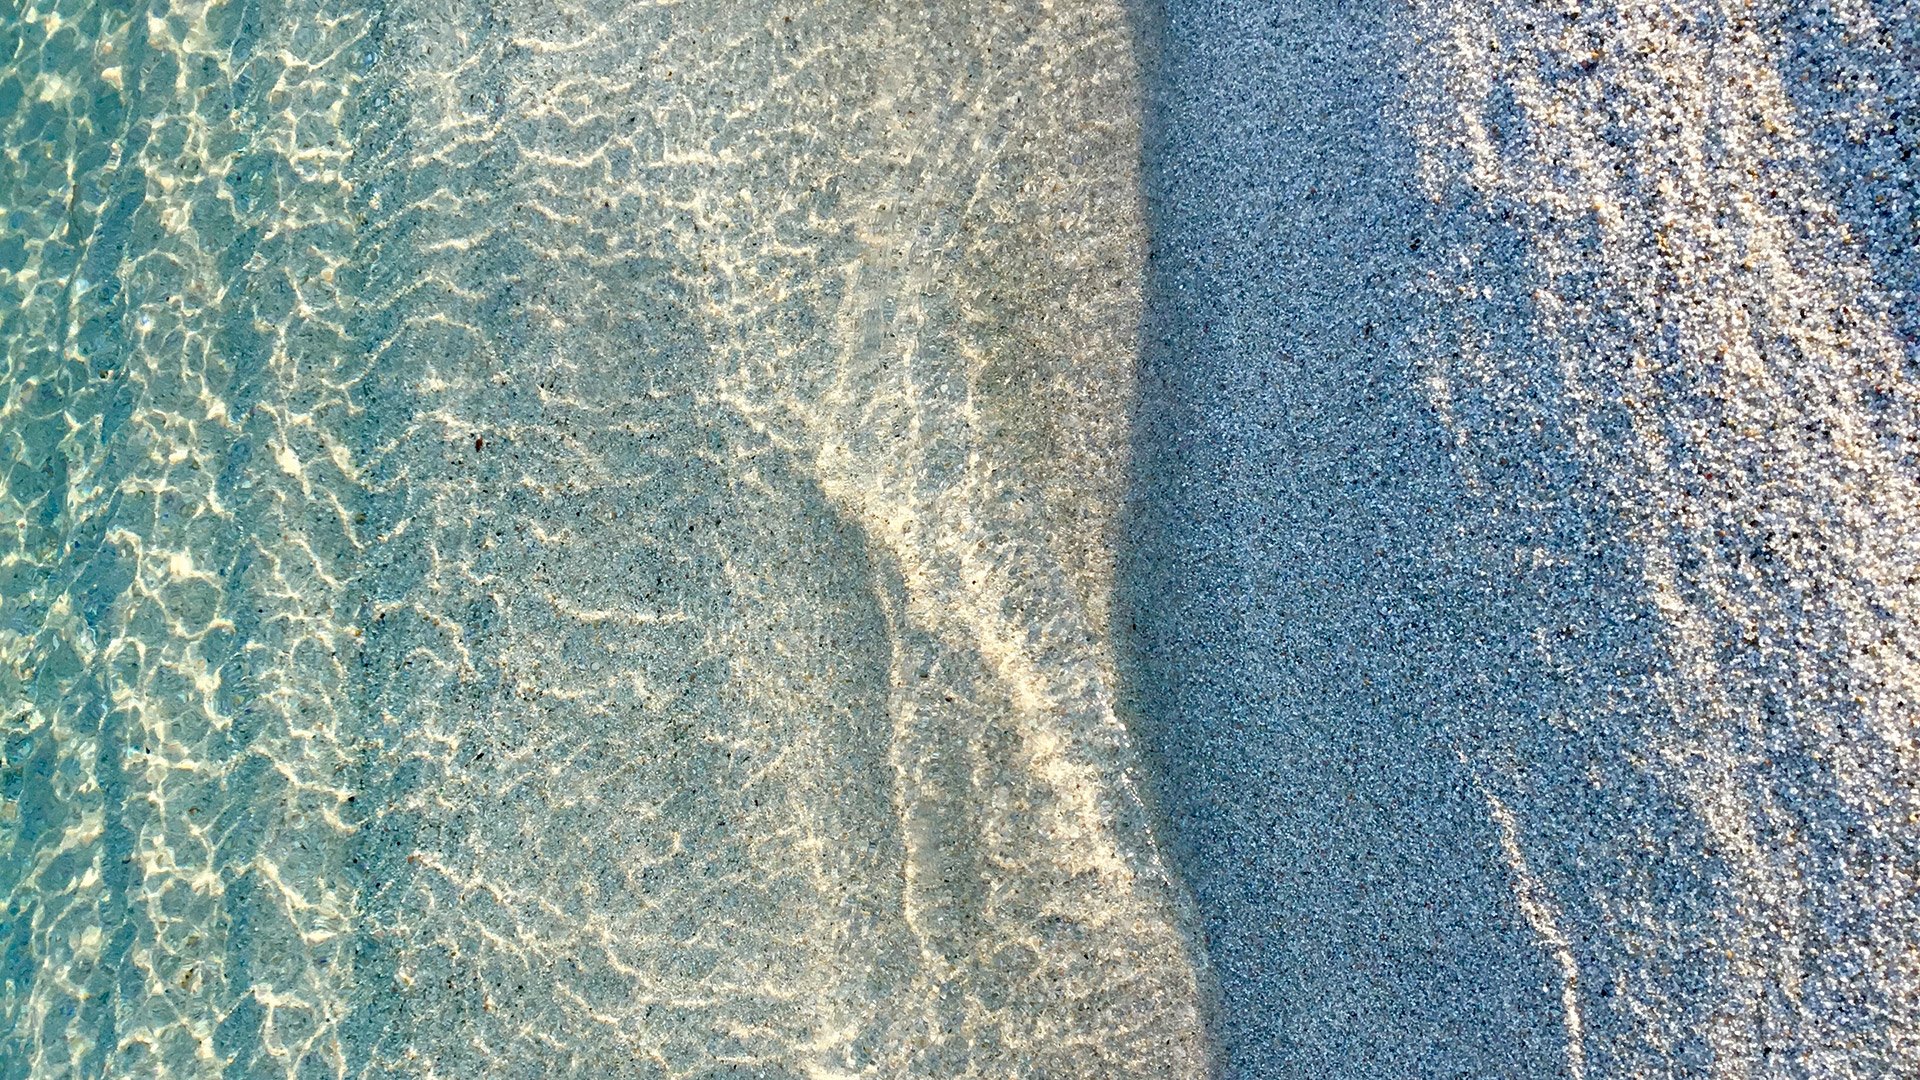
sea, azure, textile, road surface, grey, grass, wood, denim, asphalt, Tints and shades, pattern, electric blue, tar, wool, beach, soil, landscape, shadow, pocket, sand, woolen, woven fabric, fur, rectangle, rock, wave, flooring, linens, wind wave